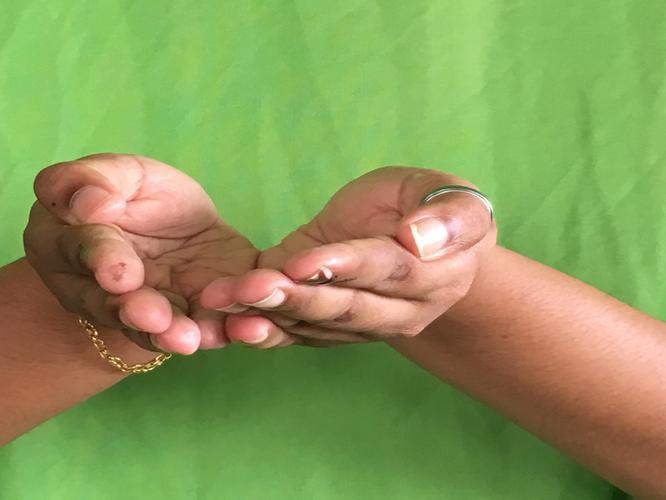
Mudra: Pushpaputa
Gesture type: double_hand